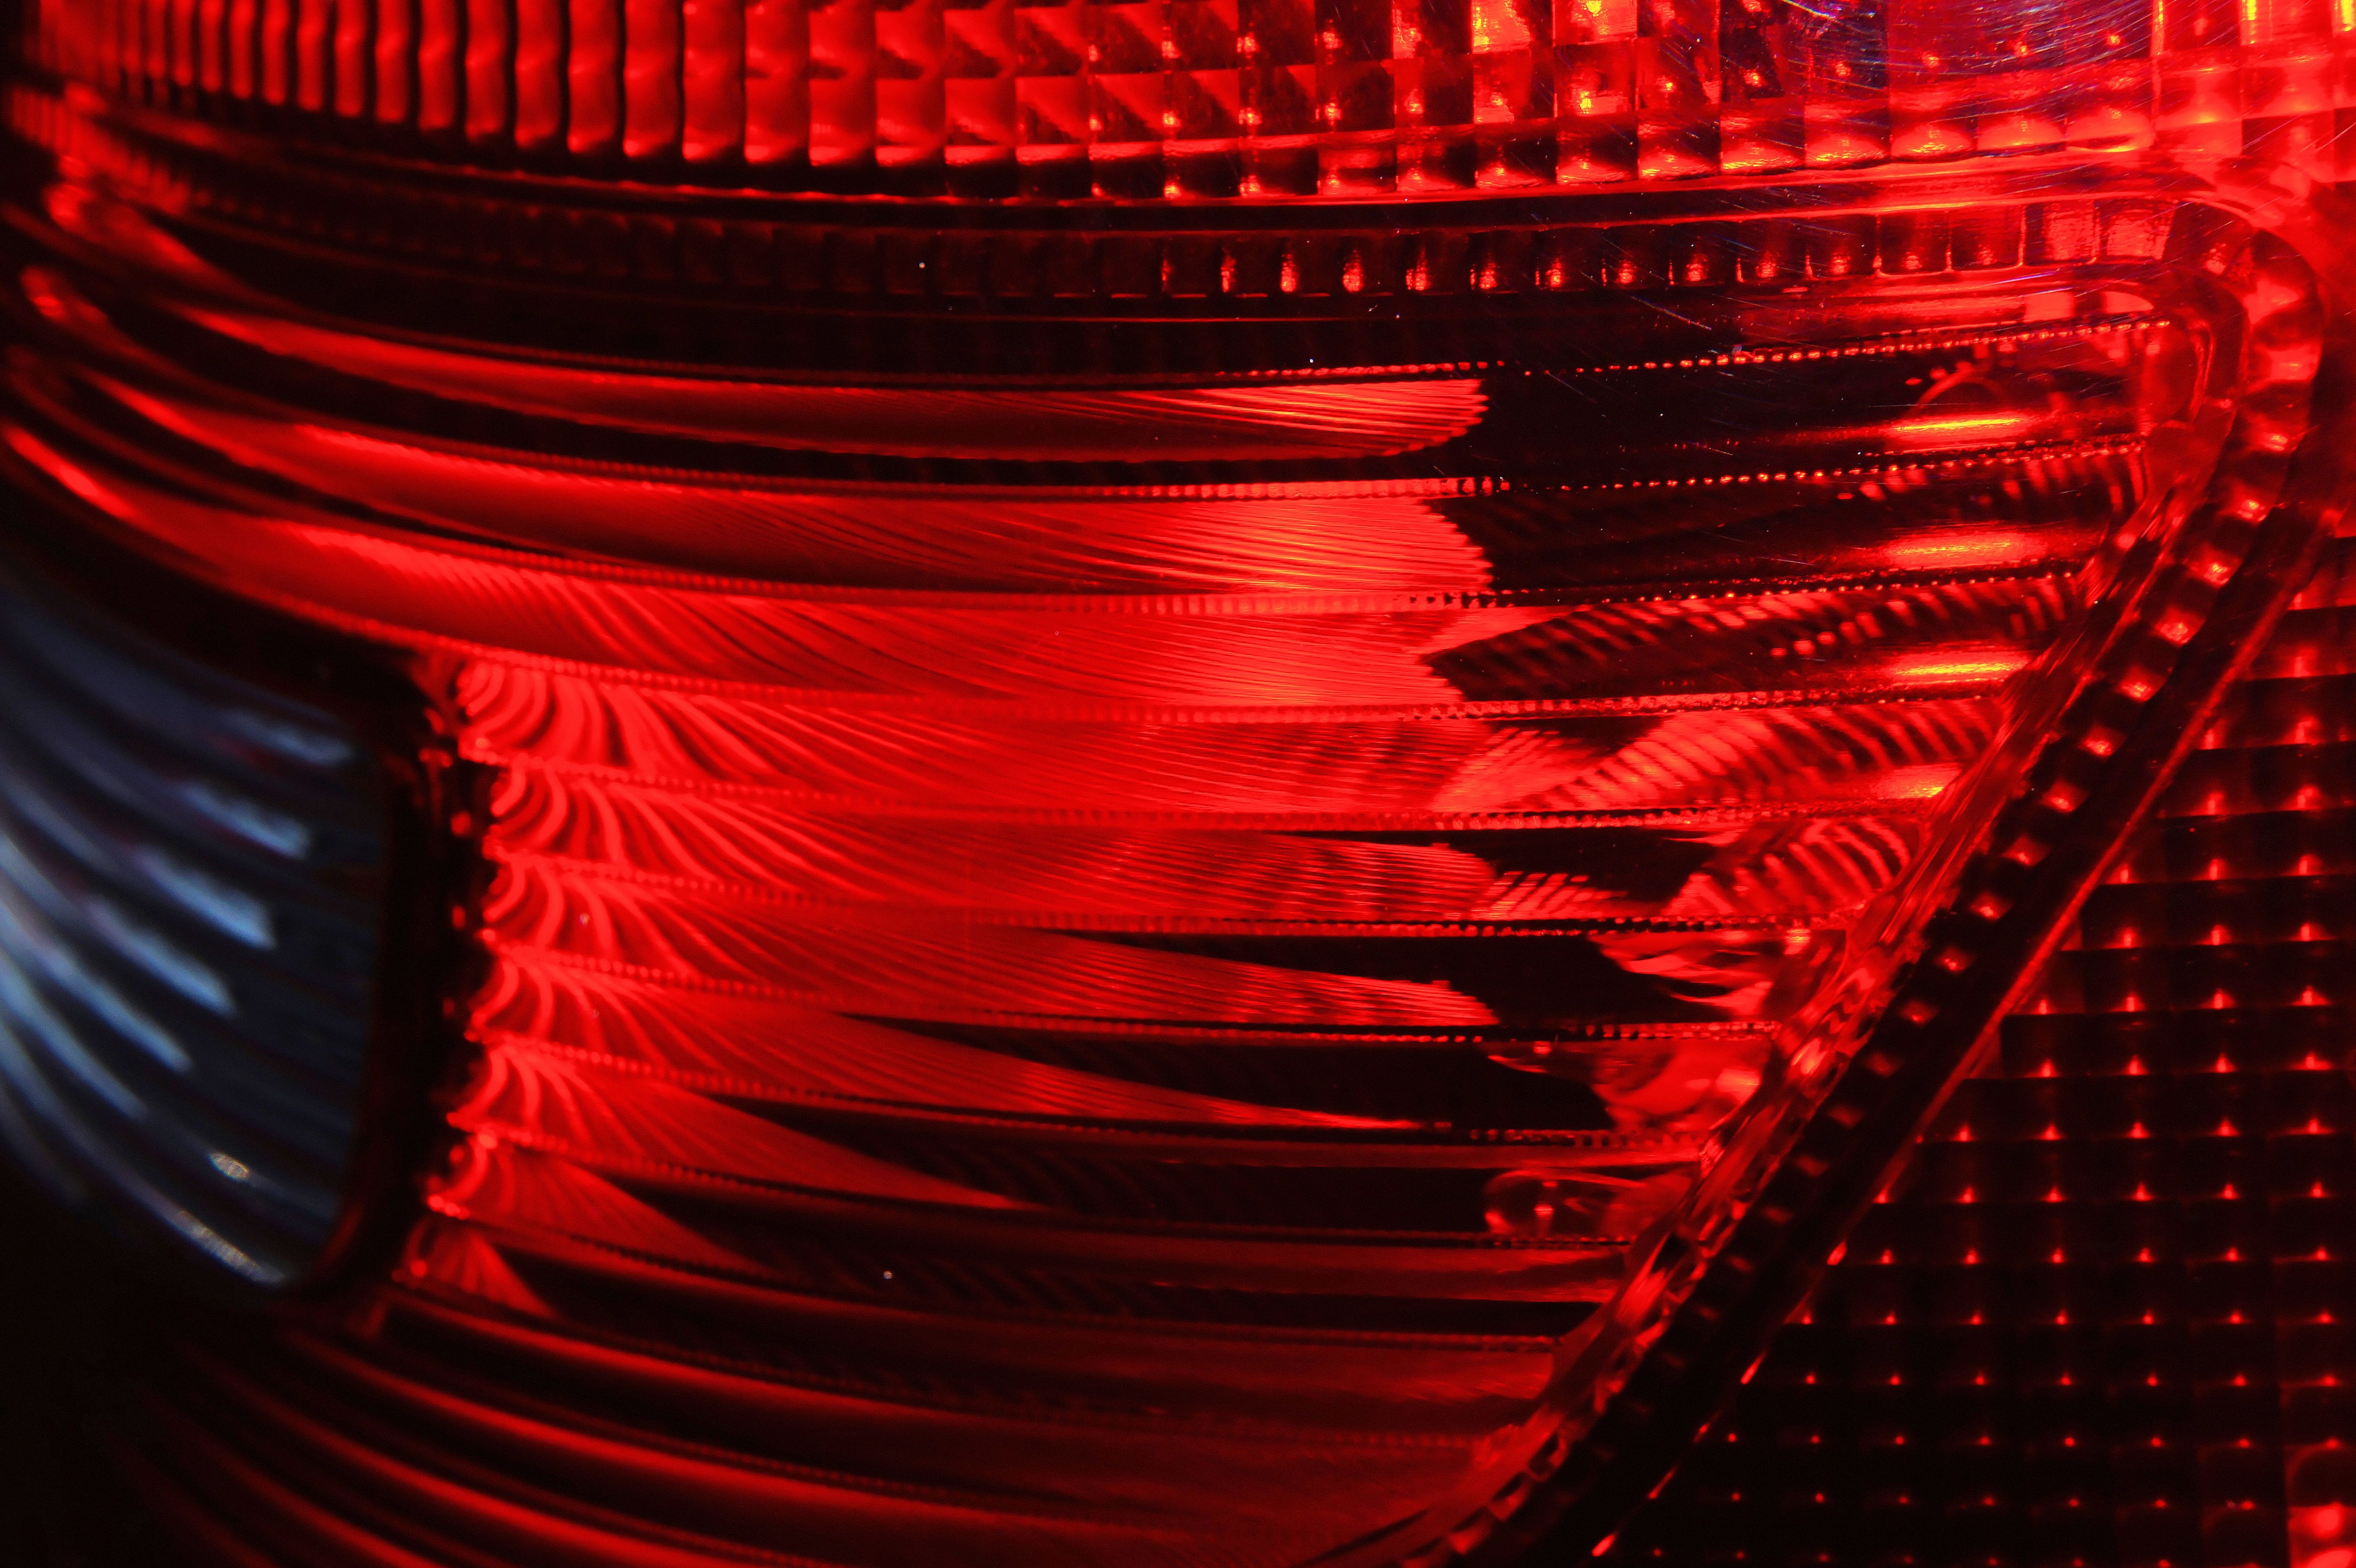
light, line, red, color, auto, lighting, skoda, reflector, back light, stop lamp, car tail light, automotive lighting, automotive tail brake light